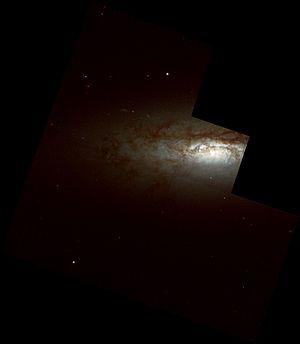
NGC 3593 est une galaxie lenticulaire relativement rapprochée et située dans la constellation du Lion à environ 29 millions d'années-lumière de la Voie lactée. NGC 3593 a été découvert par l'astronome germano-britannique William Herschel en 1784.